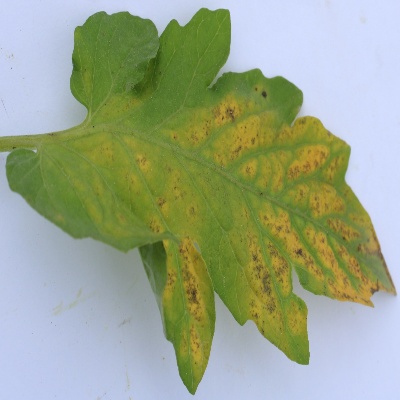
Crop: Tomato
Condition: septoria leaf spot